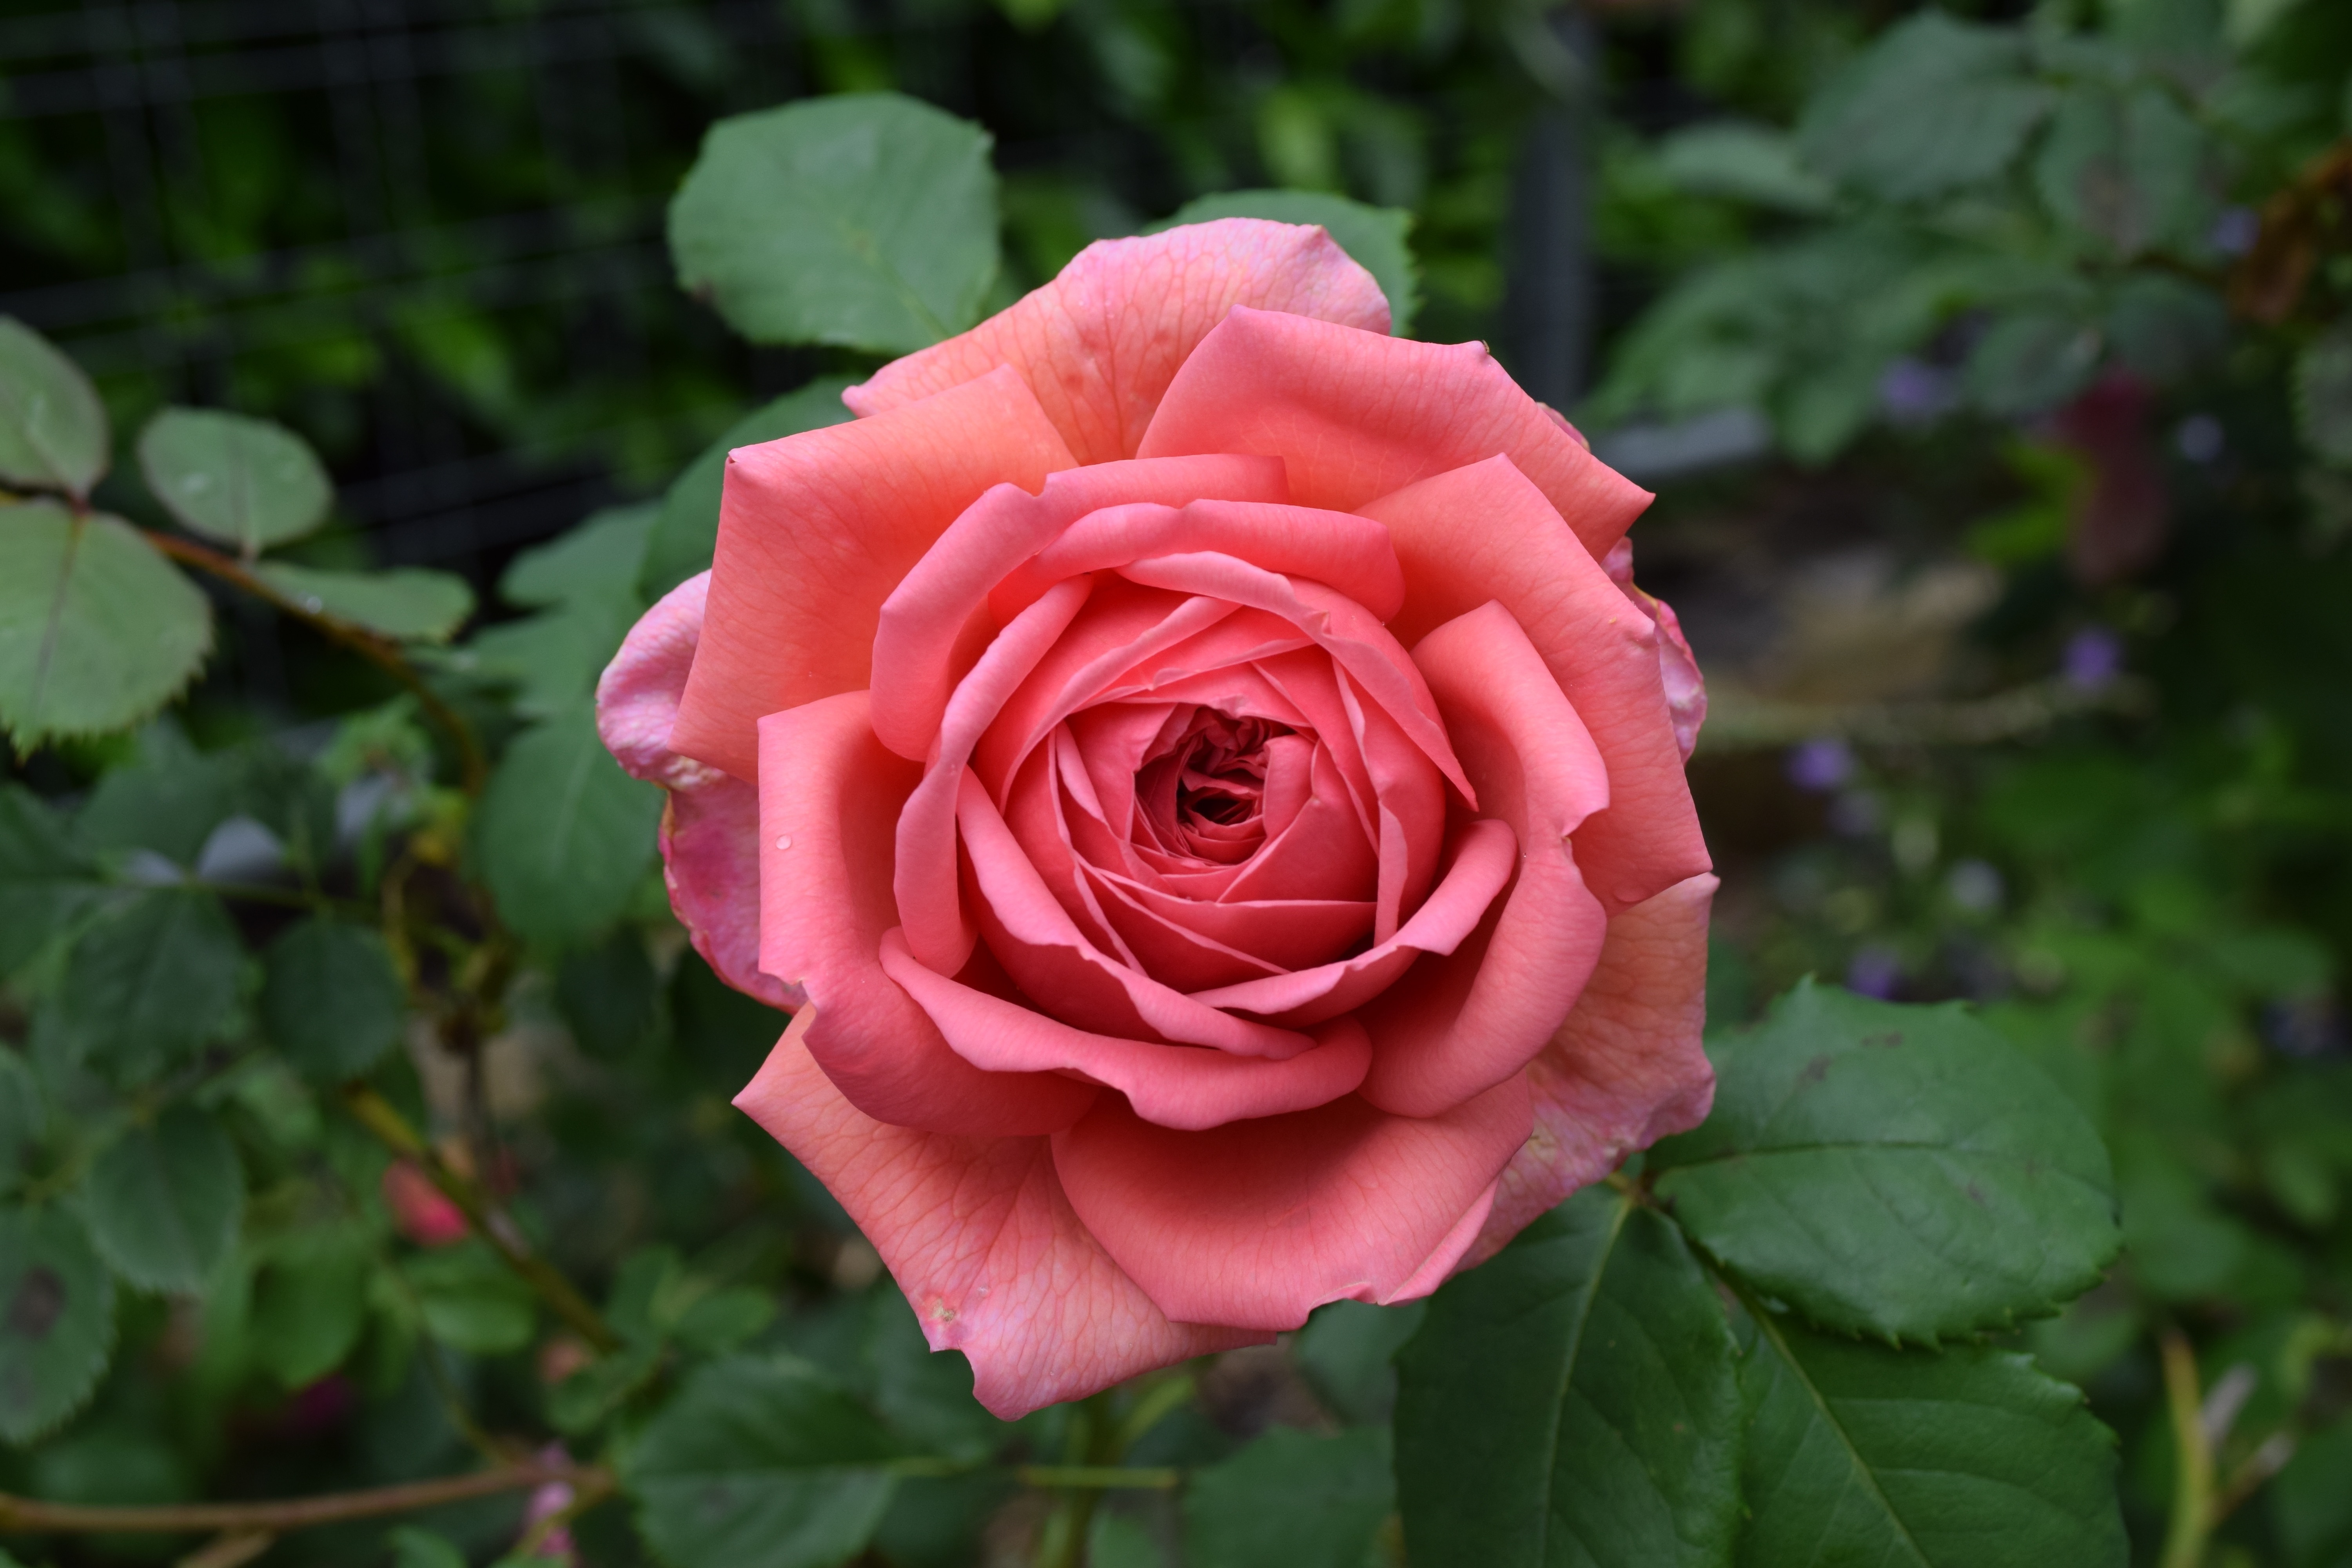
nature, blossom, plant, flower, petal, rose, spring, pink, flora, floribunda, flowering plant, garden roses, rose family, land plant, rosa centifolia, rose order